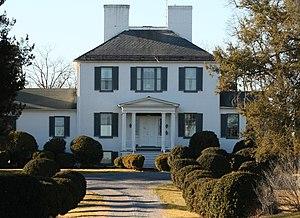
Cedar Lawn, près de Charles Town, Virginie occidentale, Etats-Unis